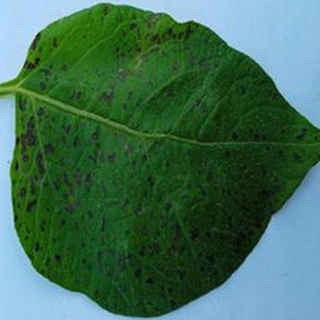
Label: potato_early_blight